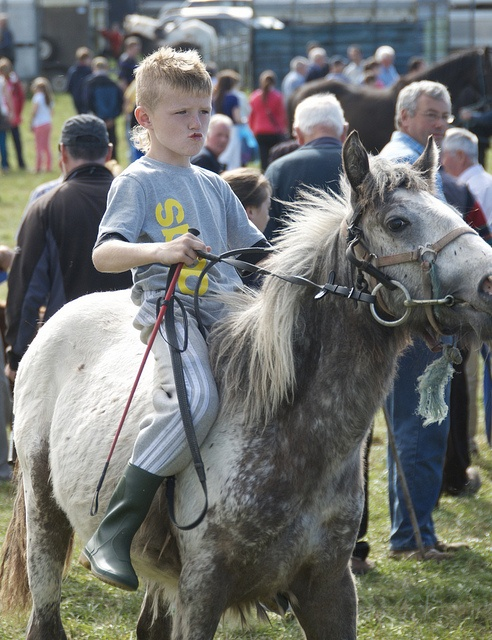
A young man riding on the back of a white horse.
A small boy riding a very pretty small horse by some people.
A boy rides a pony close to a large crowd.
No one standing next to the boy well he is riding the pony.
A young boy riding bareback on a horse at a fair